Nairn

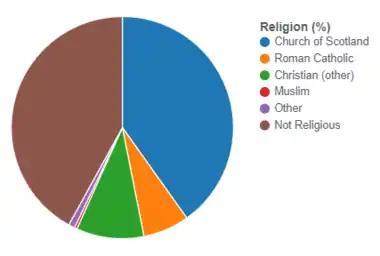
Chart of the result from the 2011 Scottish census in Nairn indicating percentage of religion.

During the 2011 census, the majority of responses from Nairn indicated a religious association with the largest group belonging to the Church of Scotland although this group was smaller than those who indicated that they did not follow any religion.